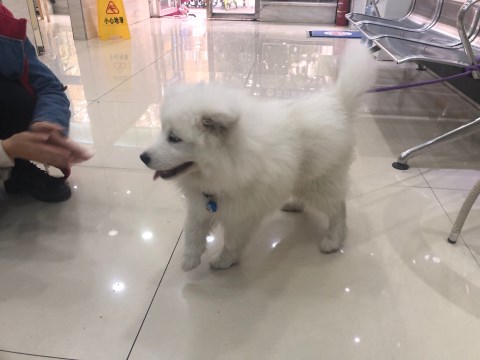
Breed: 2192-n000088-Samoyed